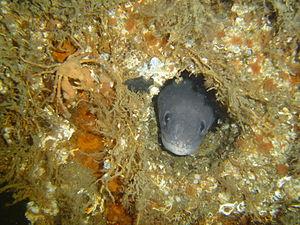
Les photo-guides naturalistes de Wikipédia sont des pages contenant des galeries-photos permettant une identification de la faune et de la flore de sites naturels terrestres ou sous-marins.